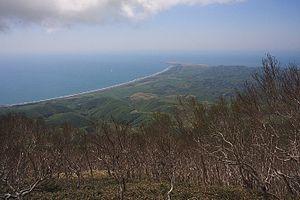
Erimo est un bourg du district de Horoizumi, situé dans la sous-préfecture de Hidaka, sur l'île de Hokkaidō, au Japon.